Jimmie Johnson

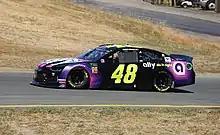
Johnson racing during the 2019 Toyota/Save Mart 350

Johnson's Speedweeks did not go smoothly, wrecking in each of his three races. At the Advance Auto Parts Clash, he was wrecked on the last lap by Kyle Larson; this was the seventh year in a row he failed to finish the Clash. Johnson qualified third for the 2018 Daytona 500 but had to go to a backup car after wrecking in his Duel. On lap 59 of the Daytona 500, he got caught up in a wreck started by Ryan Blaney, and Ricky Stenhouse Jr., which also involved his teammate William Byron, Erik Jones, Daniel Suárez, Trevor Bayne, and Ty Dillon and ended up 38th. Since then, Johnson struggled throughout the 2018 season with only two Top 5s and eight Top 10 finishes by the time he barely made the Playoffs for the 15th season in a row. Johnson's only great run of the season came at the Charlotte Roval race where he ran in the Top 10 for most of the day and battled Martin Truex Jr. for the win on the final lap, but he locked his brakes on turn 17 and spun out of control, taking Truex out with him in the process while Blaney passed them to win the race. Johnson finished eighth, and as a result of a three-way tie with 0 points, he was eliminated in the Round of 16. Johnson scored only one more top-ten finish afterward and wound up a then career-worst 14th in the final point standings since running full-time in 2002, winless for the first time in his career along with equaling a career-low 11 Top 10 finishes for the second season in a row.